1907 Colne Valley by-election

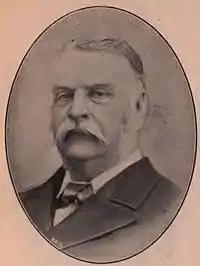
James Kitson

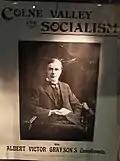
Campaign poster reading "Colne Valley for Socialism."

The local Liberal Association selected Philip Bright to defend the seat. He was the son of John Bright the famous Free-trader. The Conservatives selected 35-year-old barrister, Granville Charles Hastings Wheler, later 1st (and last) Baronet of Otterden, as their candidate. He had contested Osgoldcross at the last general election.